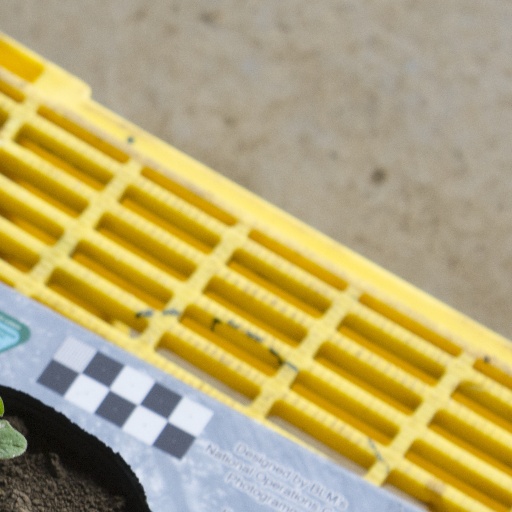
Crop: soybean